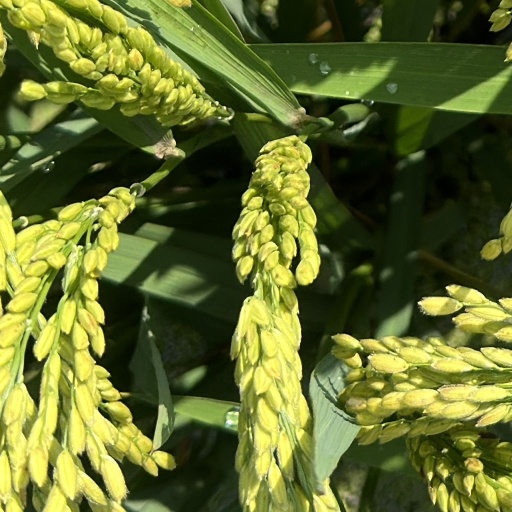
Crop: rice